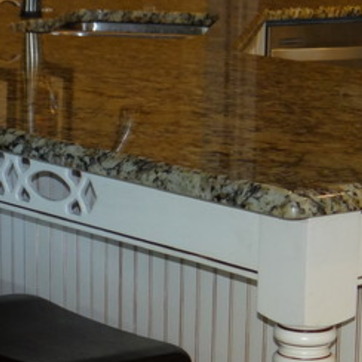
Material: polishedstone